Royal Corps of Military Surveyors and Draftsmen

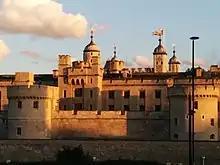
The Tower of London was home to the Board of Ordnance and the Royal Corps of Military Surveyors and Draftsmen.

Royal Corps of Military Surveyors and Draftsmen was a British military corps under the Board of Ordnance formally established in 1800 and disbanded in 1817. It was one of the predecessors of the Ordnance Survey.